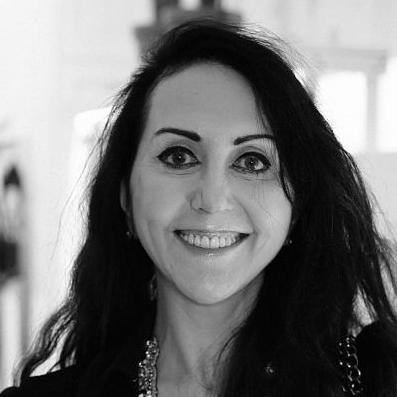
Age: 55